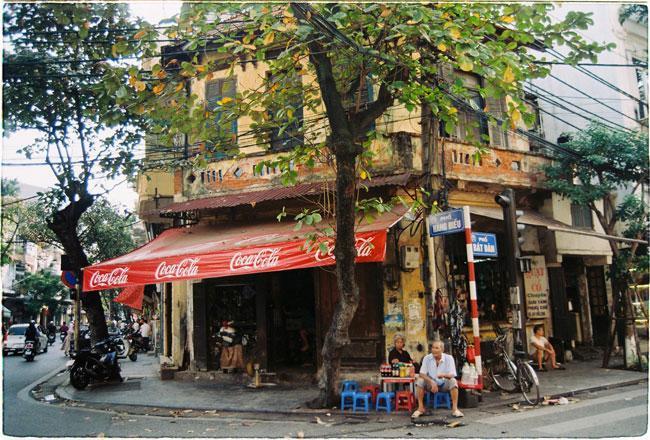
một ông cụ đang ngồi ở hàng nước trên vỉa hè